St. George Cricket Grounds

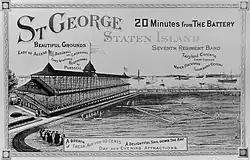
St. George Grounds advertising poster

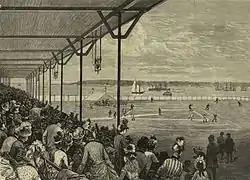
Drawing of St. George Grounds

St. George Cricket Grounds or more properly just St. George Grounds is a former baseball venue located on Staten Island, New York. St. George was the home park for the New York Metropolitans of the American Association for the and seasons. The grounds were also a part-time home to the New York Giants of the National League in .